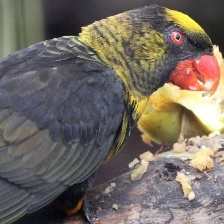
Species: DUSKY LORY
Scientific name: PSEUDEOS FUSCATA
ImageNet parent category: lorikeet